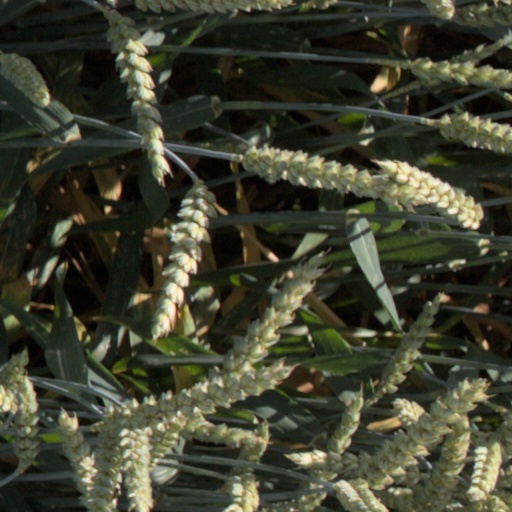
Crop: wheat